Pristina

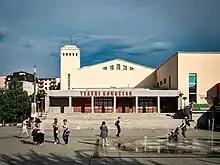
The National Theater of Kosovo, lies in the city center on the Skanderbeg Square

Of 426 protected historical monuments in Kosovo, 21 are in Pristina. A large number of these monuments date back to the Byzantine and Ottoman periods.